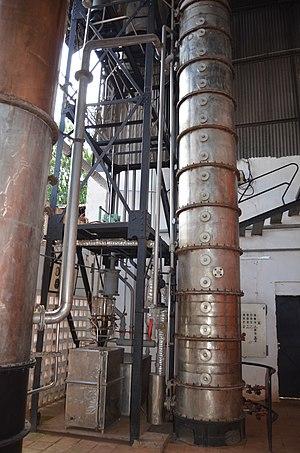
Distillerie de rhum à Nosy Be.